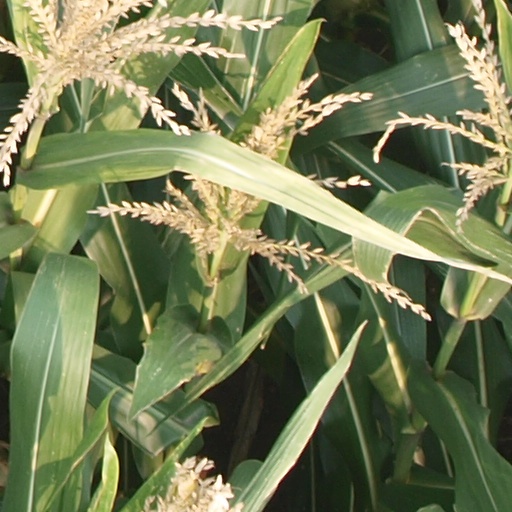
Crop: maize; corn